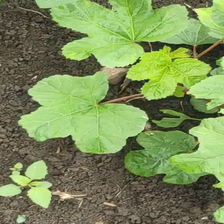
Weed species: Little_Mallow(Malva parviflora)